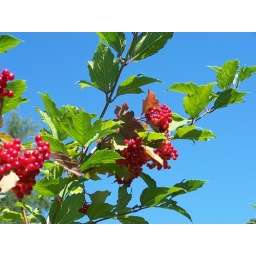
I love the red berries against the blue sky!